Paolo Bettini

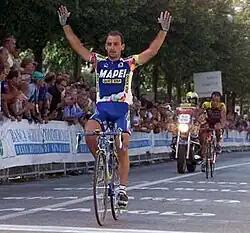
Bettini winning the 2001 Coppa Placci

Bartoli fell heavily on a knee in 1999 and Bettini was freed to race for himself. He won Liège–Bastogne–Liège in 2000 – treating himself to a €100,000 Porsche – and a flat stage of that year's Tour de France, from Agen to Dax. He won the 2001 Züri-Metzgete after a few months without wins, beating Jan Ullrich in the sprint to the finish. His success led to a feud with Bartoli. It culminated in the 2001 world championship in Lisbon, Portugal, where Bartoli refused to lead Bettini to a flying start in the sprint finish and the Spaniard, Óscar Freire, won instead.